Maid-Droid

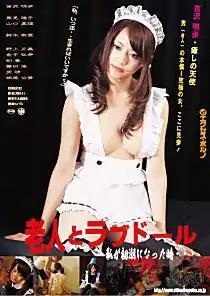
Poster for "Maid-Droid" (2009) in its theatrical release as "The Old Man and the Love Doll: The Time of My First Period"

"aka" "and" is a 2009 Japanese science-fiction fantasy "pink film" directed by Naoyuki Tomomatsu. Among the awards it won at the Pink Grand Prix ceremony was the Silver Prize for Best Film.